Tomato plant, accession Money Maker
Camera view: horizontal (90 deg, fisheye); turntable rotation: 0 degrees
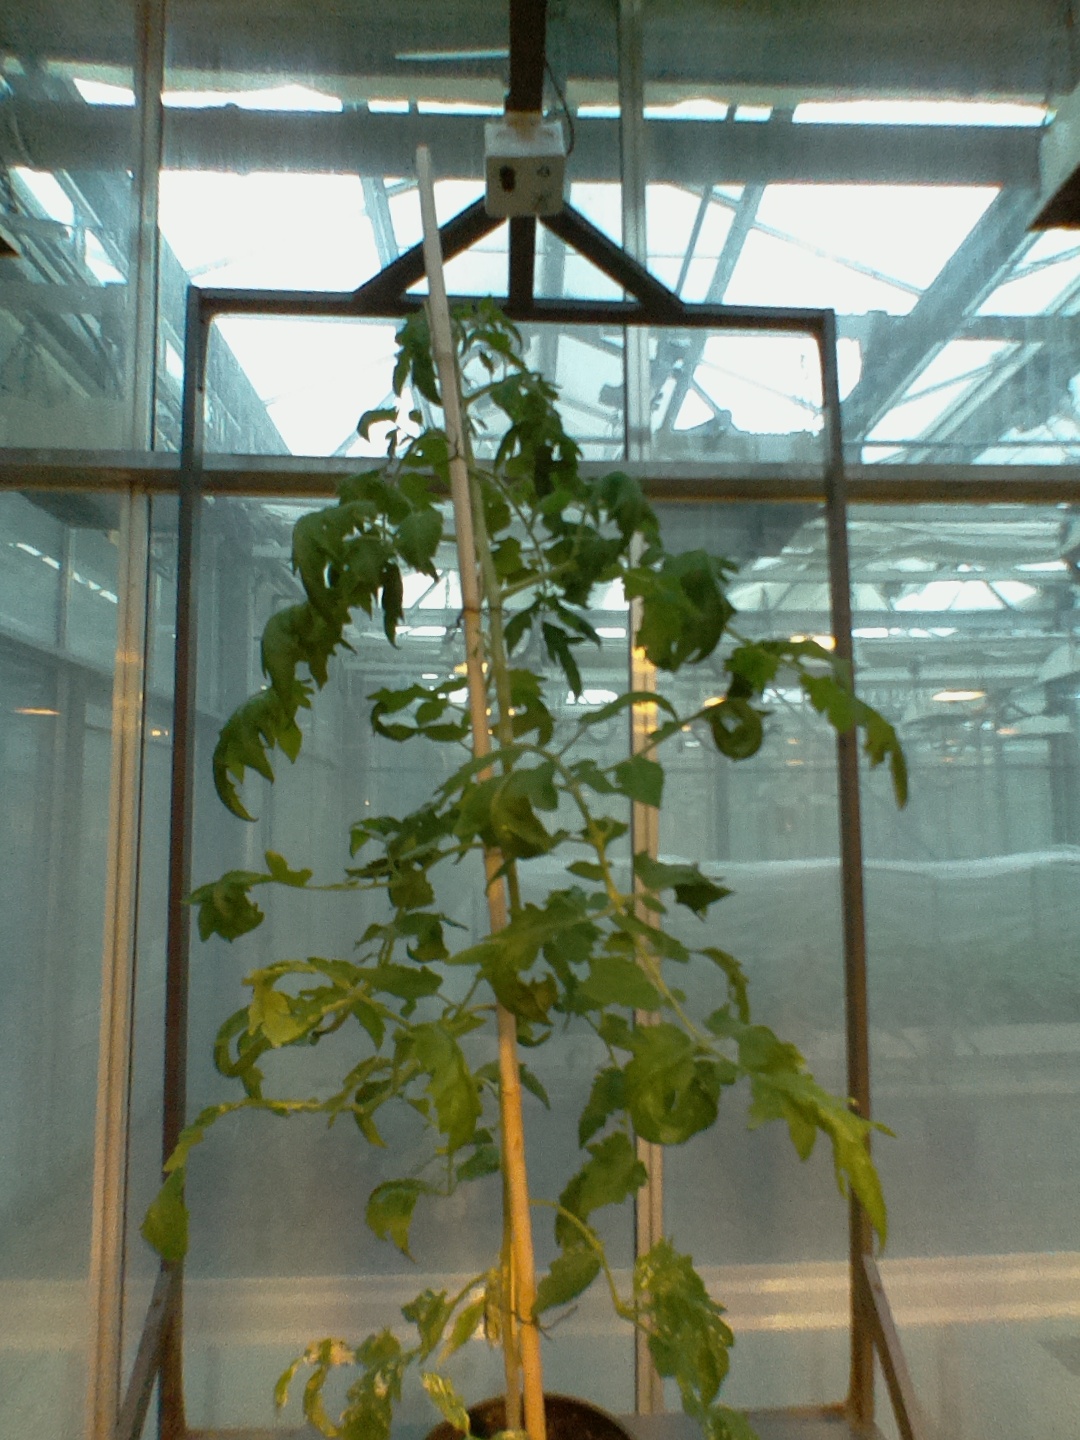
BBCH growth stage 59: 9 or more inflorescences visible